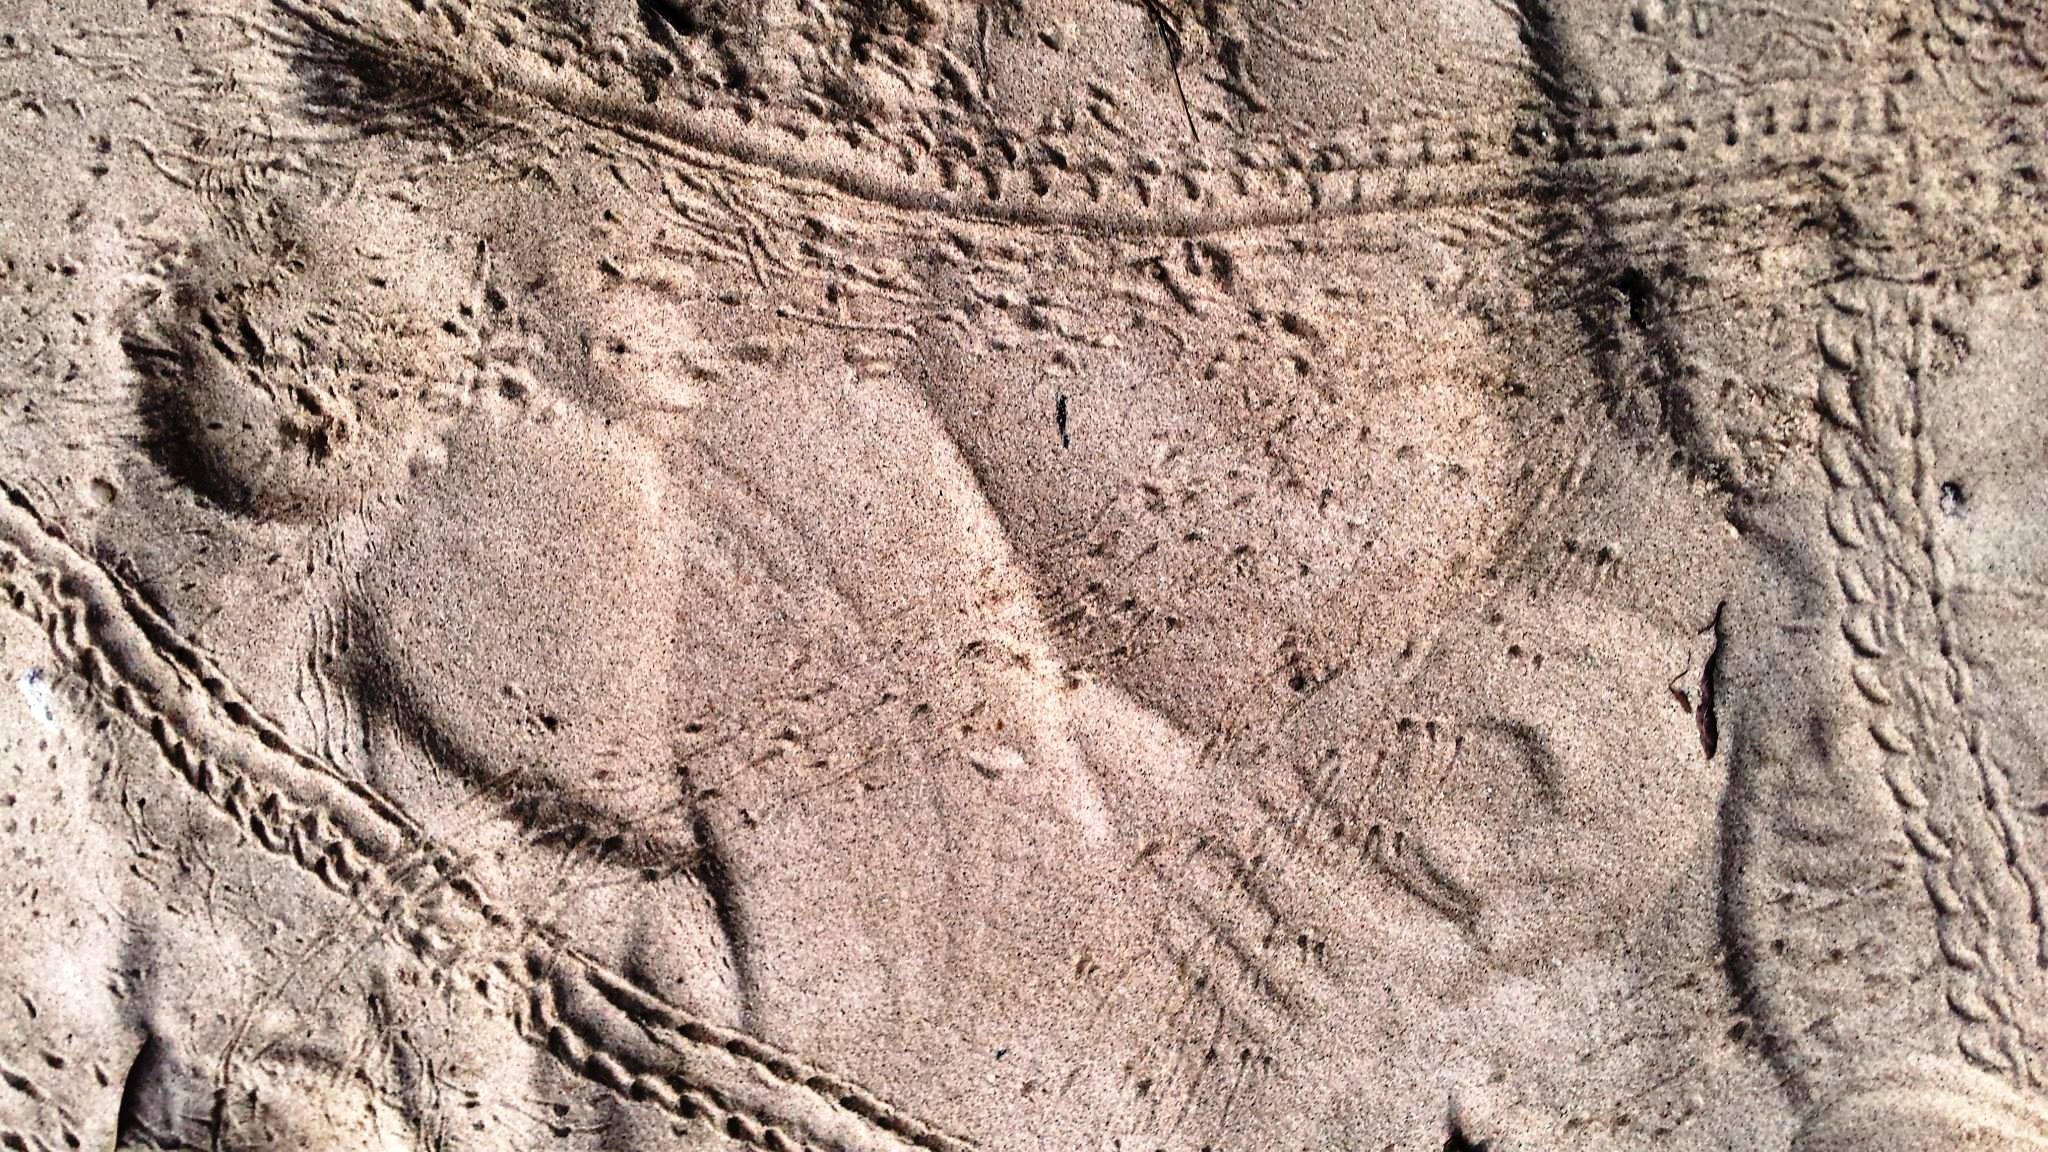
beach, sand, rock, formation, soil, terrain, material, geology, animals, badlands, crabs, trails, wadi, bedrock, ancient history, geological phenomenon, animal trails